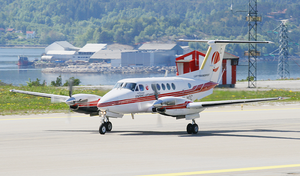
Lufttransport (flyselskab)
Lufttransport er et norsk flyselskab der primært flyver ambulance-helikoptere og fly på vegne af den norske og svenske regering. Derudover flyver selskabet overvågning af havet for Kystvakten, transport af skibslodser, og regulær passagerertrafik fra lufthavne på Svalbard. Det har base på Tromsø Lufthavn.